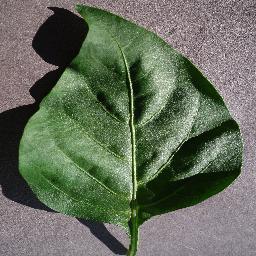
Label: Pepper,_bell___healthy